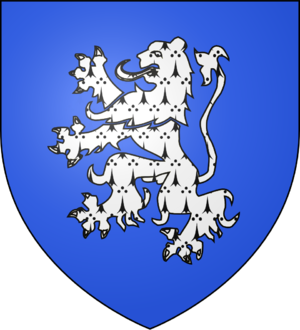
Drapeau de la province de la Bresse
Deux régiments d’infanterie du royaume de France ont reçu la dénomination « régiment de Bresse » :
Renaud de Beaujeu ou Renaut de Baugé ou de Bâgé est l'auteur d'un roman arthurien de 6266 octosyllabes à rimes plates composé aux alentours de 1200 appelé Le Bel Inconnu. Une chanson et un lai lui sont également attribués.
L'aire urbaine de Louhans est une aire urbaine française centrée sur la ville de Louhans.
Bâgé-le-Châtel est une commune française située dans le département de l'Ain en région Auvergne-Rhône-Alpes. Capitale de la Bresse jusqu'en 1272, la commune est aujourd'hui rattachée administrativement au canton de Replonges, et à l'arrondissement de Bourg-en-Bresse.